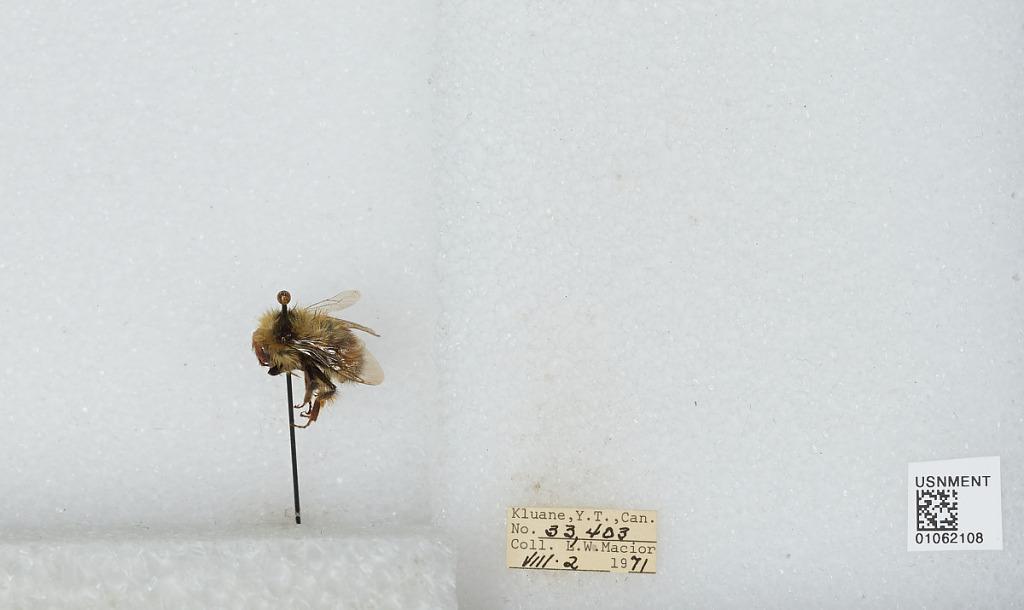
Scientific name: Bombus bifarius nearcticus
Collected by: L. Macior
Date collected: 1971-8-2
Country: Canada
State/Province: Yukon Territory
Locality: Kluane
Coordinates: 60.75, -139.5